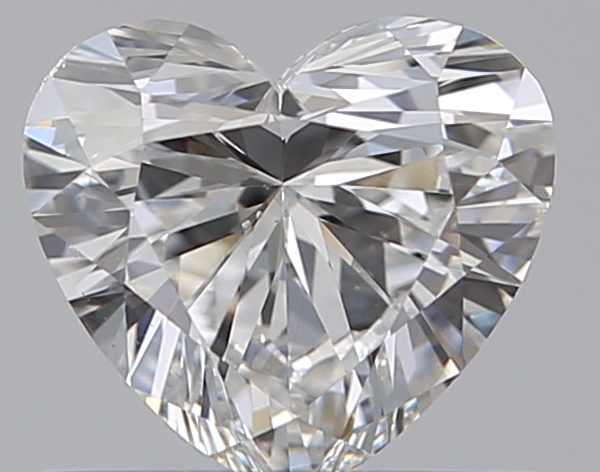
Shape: heart
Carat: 0.5
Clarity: VS2
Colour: G
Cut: EX
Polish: EX
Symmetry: VG
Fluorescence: F
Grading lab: GIA
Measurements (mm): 5.07 x 5.59 x 3.07